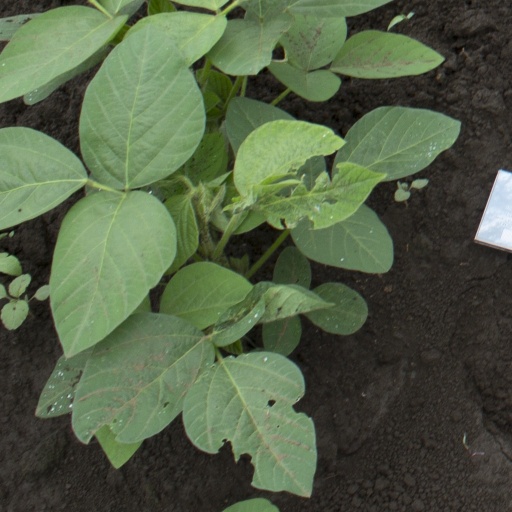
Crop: soybean